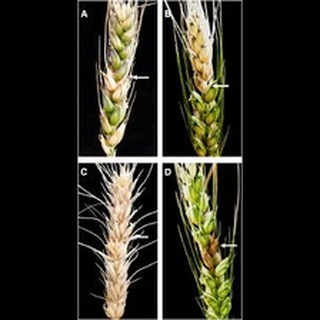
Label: wheat_blast